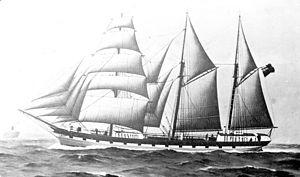
Anchor Line était une compagnie maritime écossaise qui a été fondée en 1855 et dissoute en 1980. De 1911 à 1935 elle appartenait à Cunard Line.